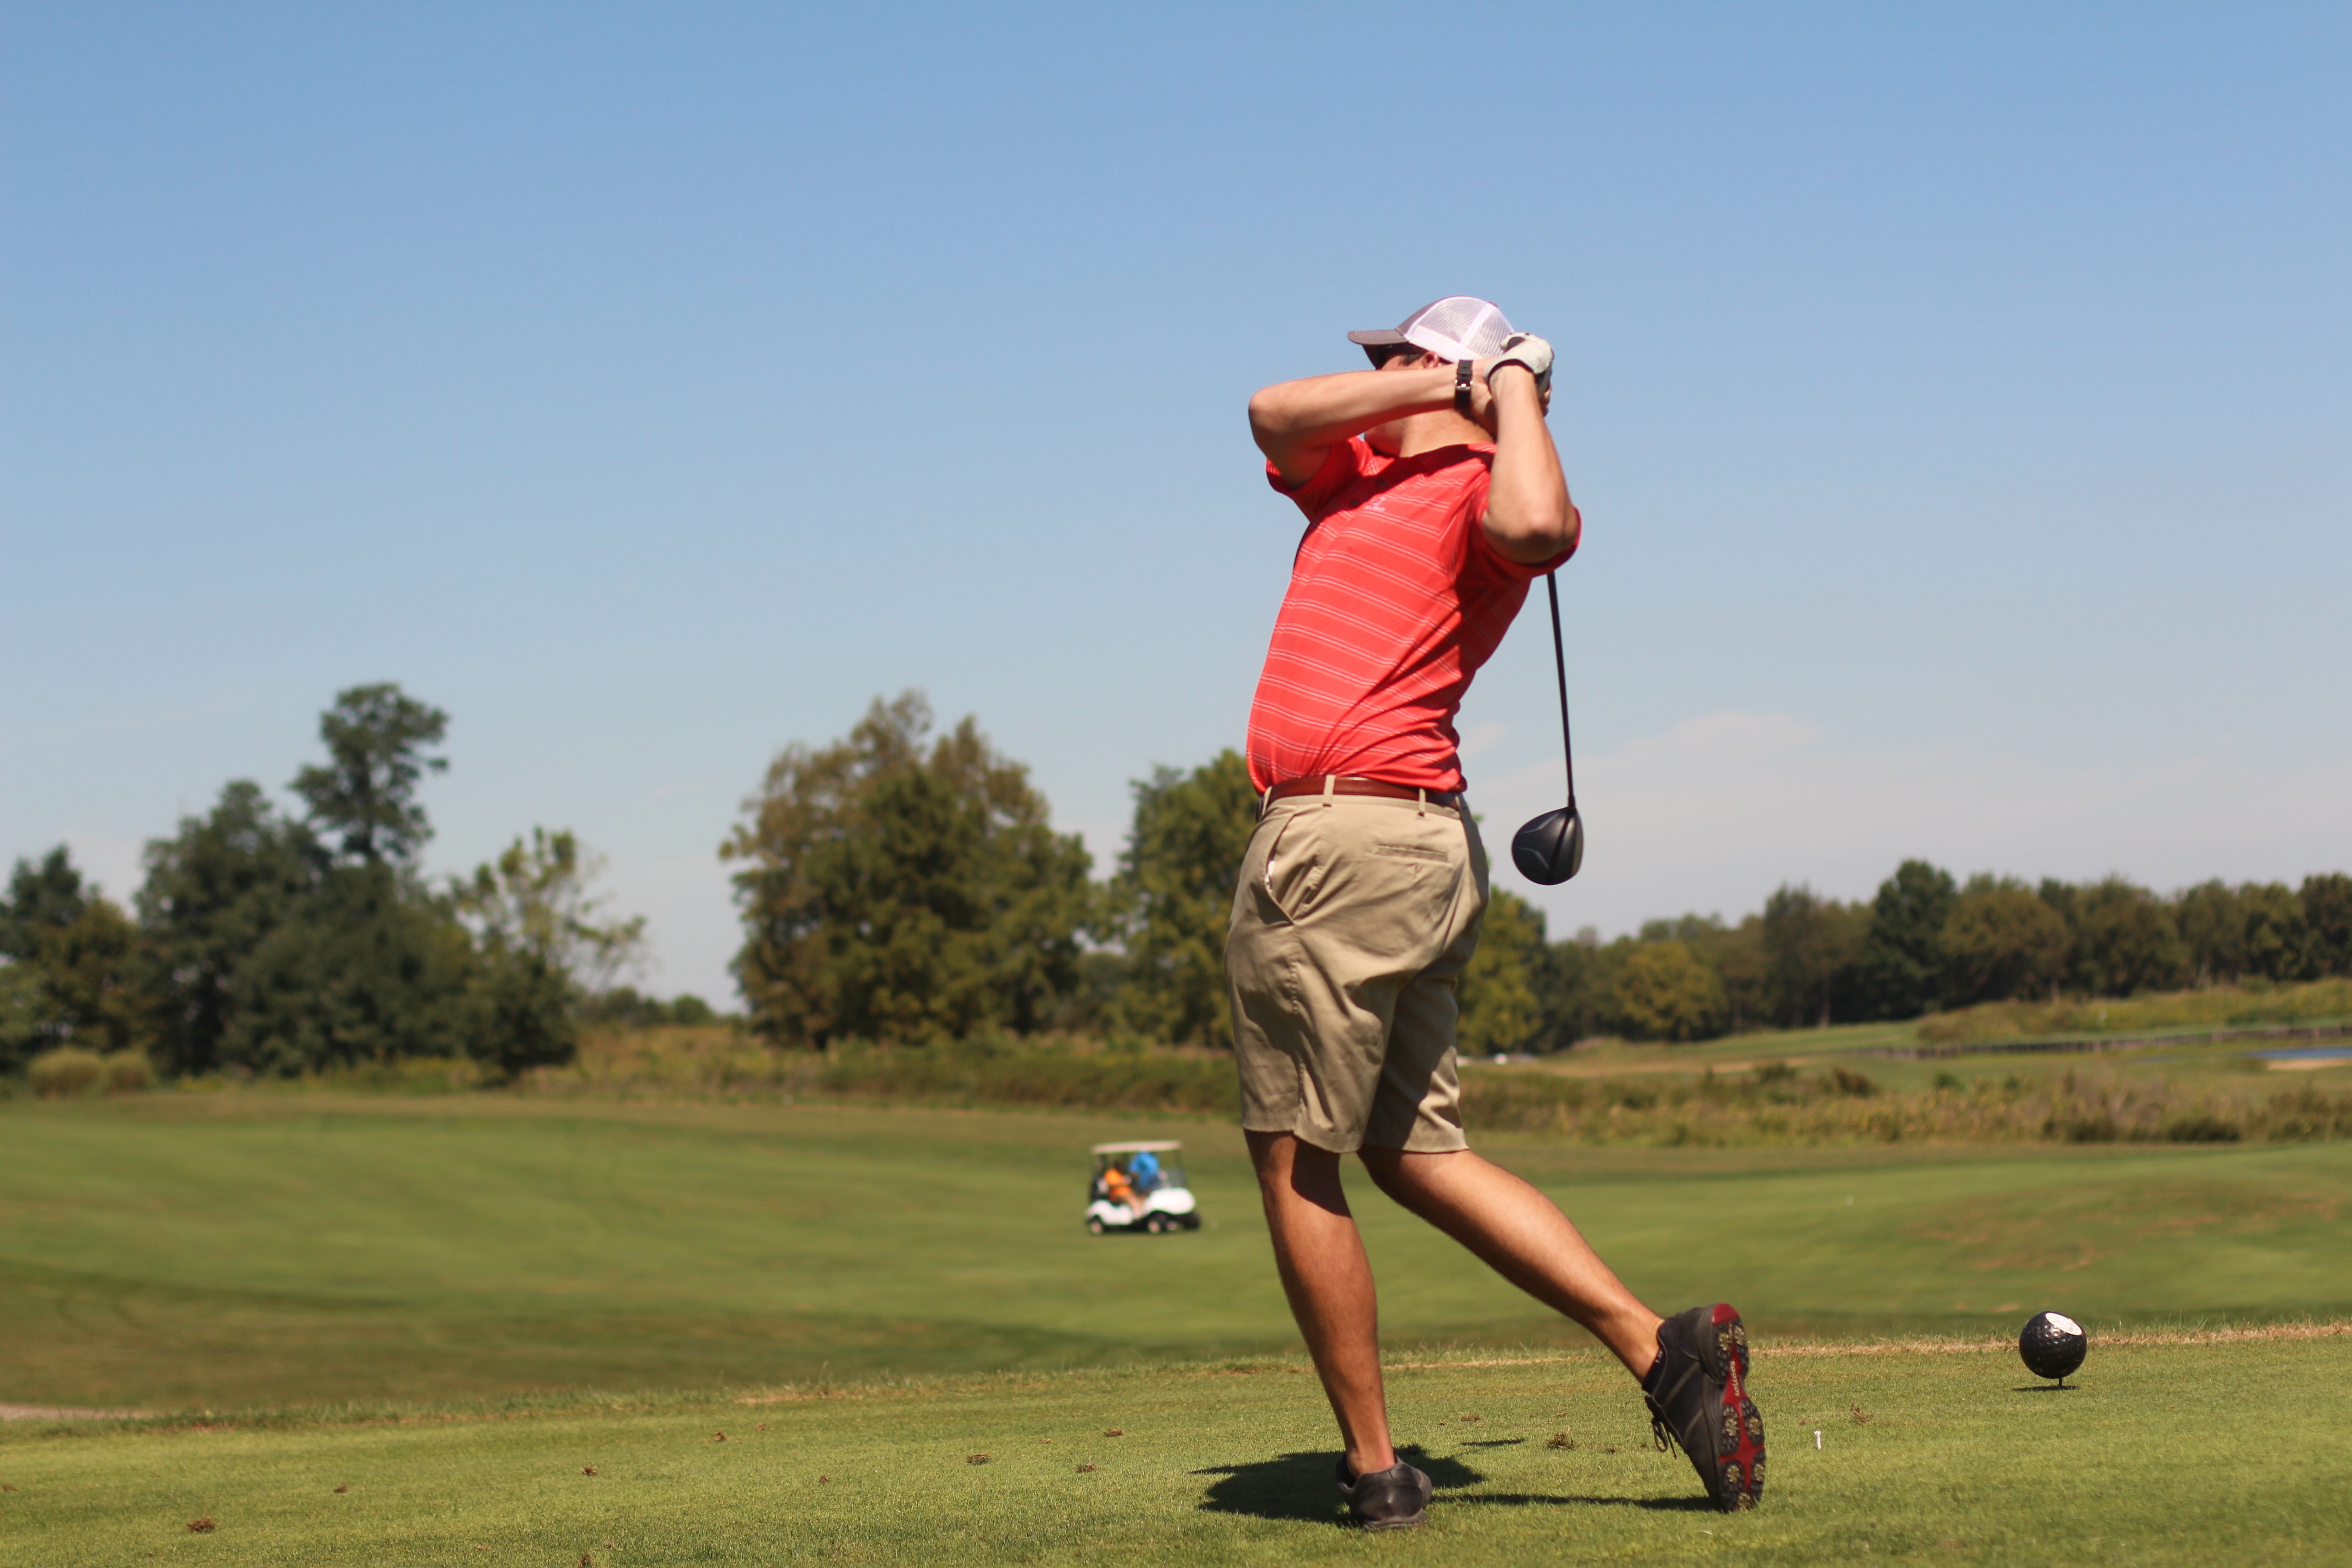
man, grass, person, people, sport, game, play, hole, driving, summer, male, recreation, young, green, drive, club, playing, exercise, lifestyle, leisure, swing, player, golf, activity, golf course, golfing, caucasian, outdoors, competition, sunny, men, fun, sports, swinging, cap, ball, shot, day, course, tee, fairway, tournament, active, aim, adult, hobby, practice, golfball, par, golfer, khaki shorts, tee off, summer fun, golf cart, golf tee, recreational, teeing, stroke, ball game, outdoor recreation, individual sports, competition event, pitch and putt, professional golfer, fourball